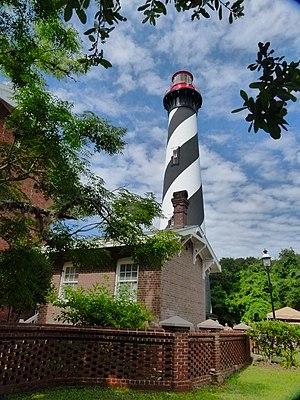
Le phare de St. Augustine est un phare situé à Saint Augustine à l'extrémité nord d'Anastasia Island, dans le Comté de Saint Johns en Floride.